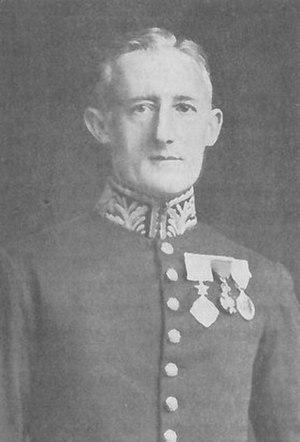
Le major-général Sir Percy Zachariah Cox est un officier de l'armée indienne britannique et administrateur du bureau des colonies au Moyen-Orient. Il est l'une des figures majeures de la création du Moyen-Orient actuel. Il est né le 20 novembre 1864 et il est mort le 20 février 1937.